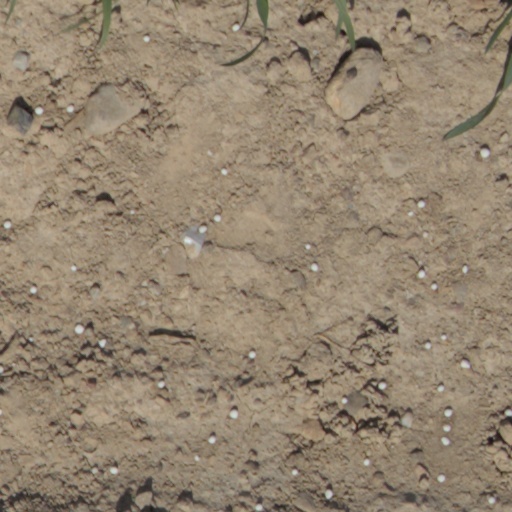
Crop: wheat